Sundeved

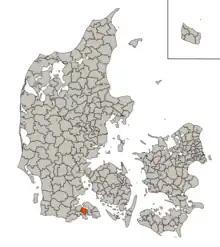
Location of Sundeved Municipality in Denmark until 2007.

Until 2007, Sundeved was also the name of a municipality in the former South Jutland County. The municipality covered an area of 69 km, and had a total population of 5,298 (2005). Its last mayor was John Solkær Pedersen. Towns in the municipality included Avnbøl, Ballebro, Blans, Stenderup, Ullerup, Vester Sottrup, and Øster Sottrup.